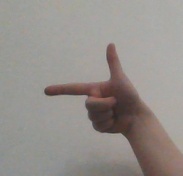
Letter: yaa